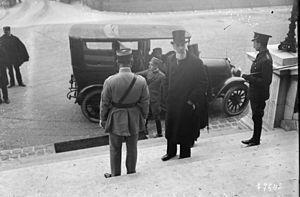
Le comte Apponyi, chef de la délégation hongroise, arrive au quai d'Orsay pour la remise du traité de paix